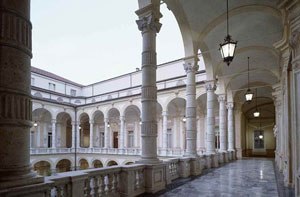
Universitetet i Torino
Universitetet i Torino ligger i byen Torino i Piemonte-regionen i det nordvestlige Italien. Det blev stiftet i 1404 det var dog lukket fra 1536-1558.